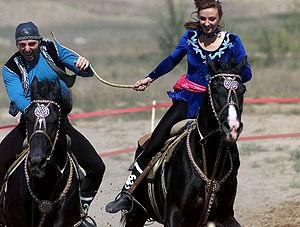
Le Kyz kuu/Kyz kuumai est un jeu équestre traditionnel originaire du Kazakhstan et Kirghizistan. Ce jeu de course à cheval met en compétition un jeune homme et une jeune femme.